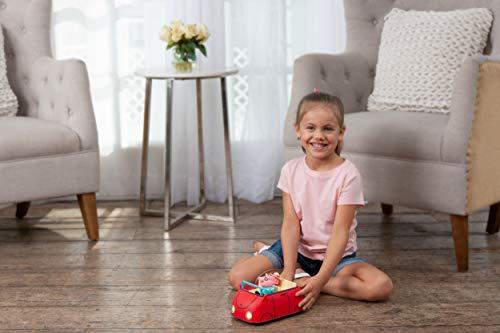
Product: Peppa Pig Lights & Sounds Family Fun Car, Red Car
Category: Toys & Games | Dolls & Accessories
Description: Car has enough space for four Peppa Pig characters.
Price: $24.84
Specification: ProductDimensions:10x4x8inches|ItemWeight:15.8ounces|ShippingWeight:1.35pounds(Viewshippingratesandpolicies)|ASIN:B07HNX66NQ|Itemmodelnumber:PEP0606|Manufacturerrecommendedage:24monthsandup|Batteries:2AAbatteriesrequired.(included)